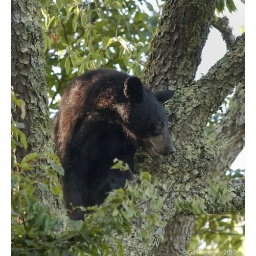
GSMNP young black bear in Cades Cove tree